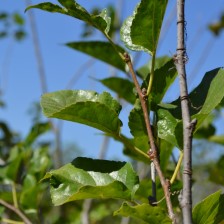
Variety: Kamphaengsaeng42